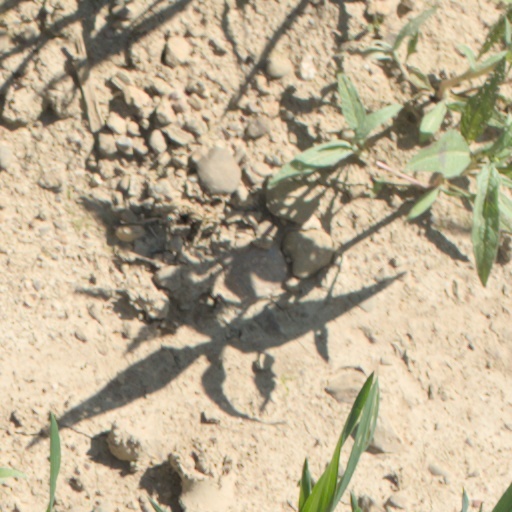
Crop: wheat